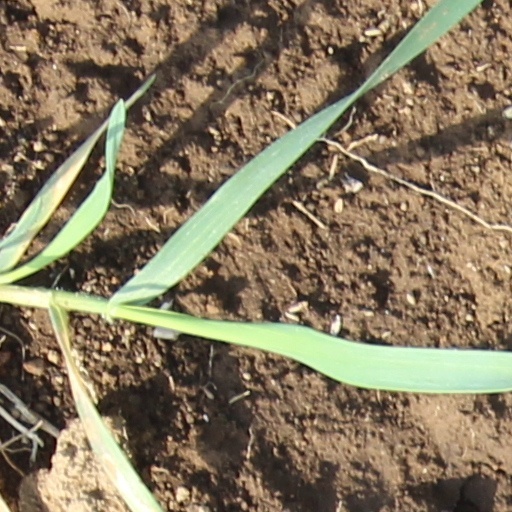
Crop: wheat